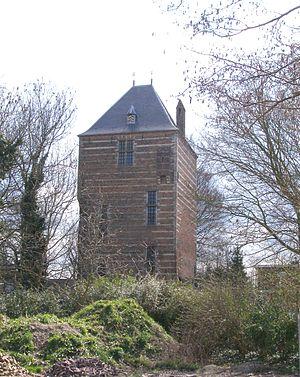
Bertha van Heukelom était une fille d'Otto I van Arkel, seigneur d'Heukelom.